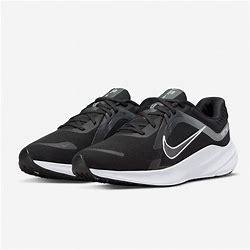
Brand: Nike
Model: Quest 5